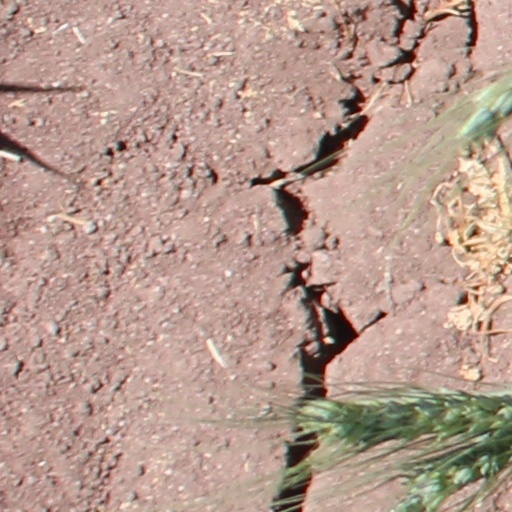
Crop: wheat